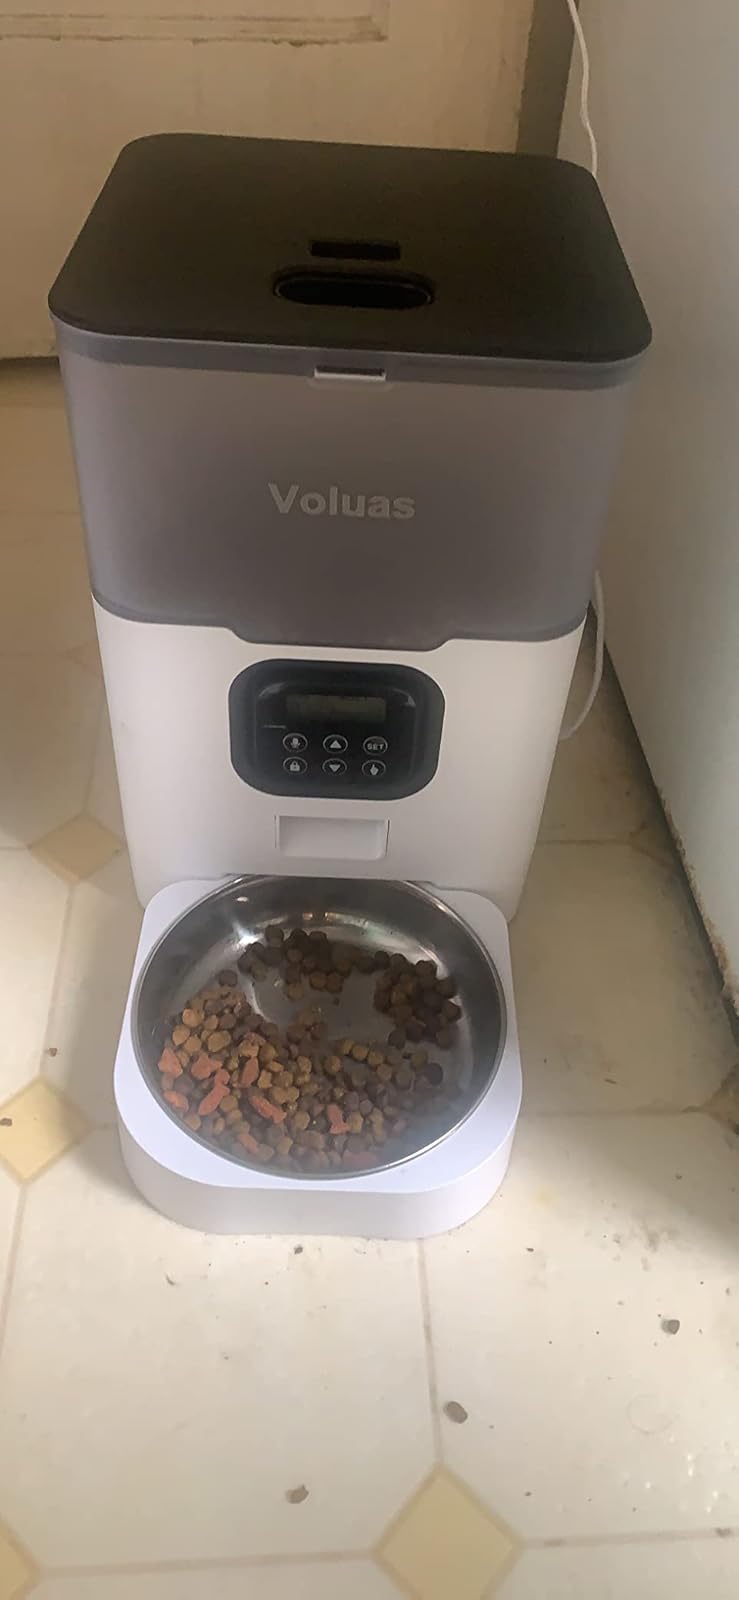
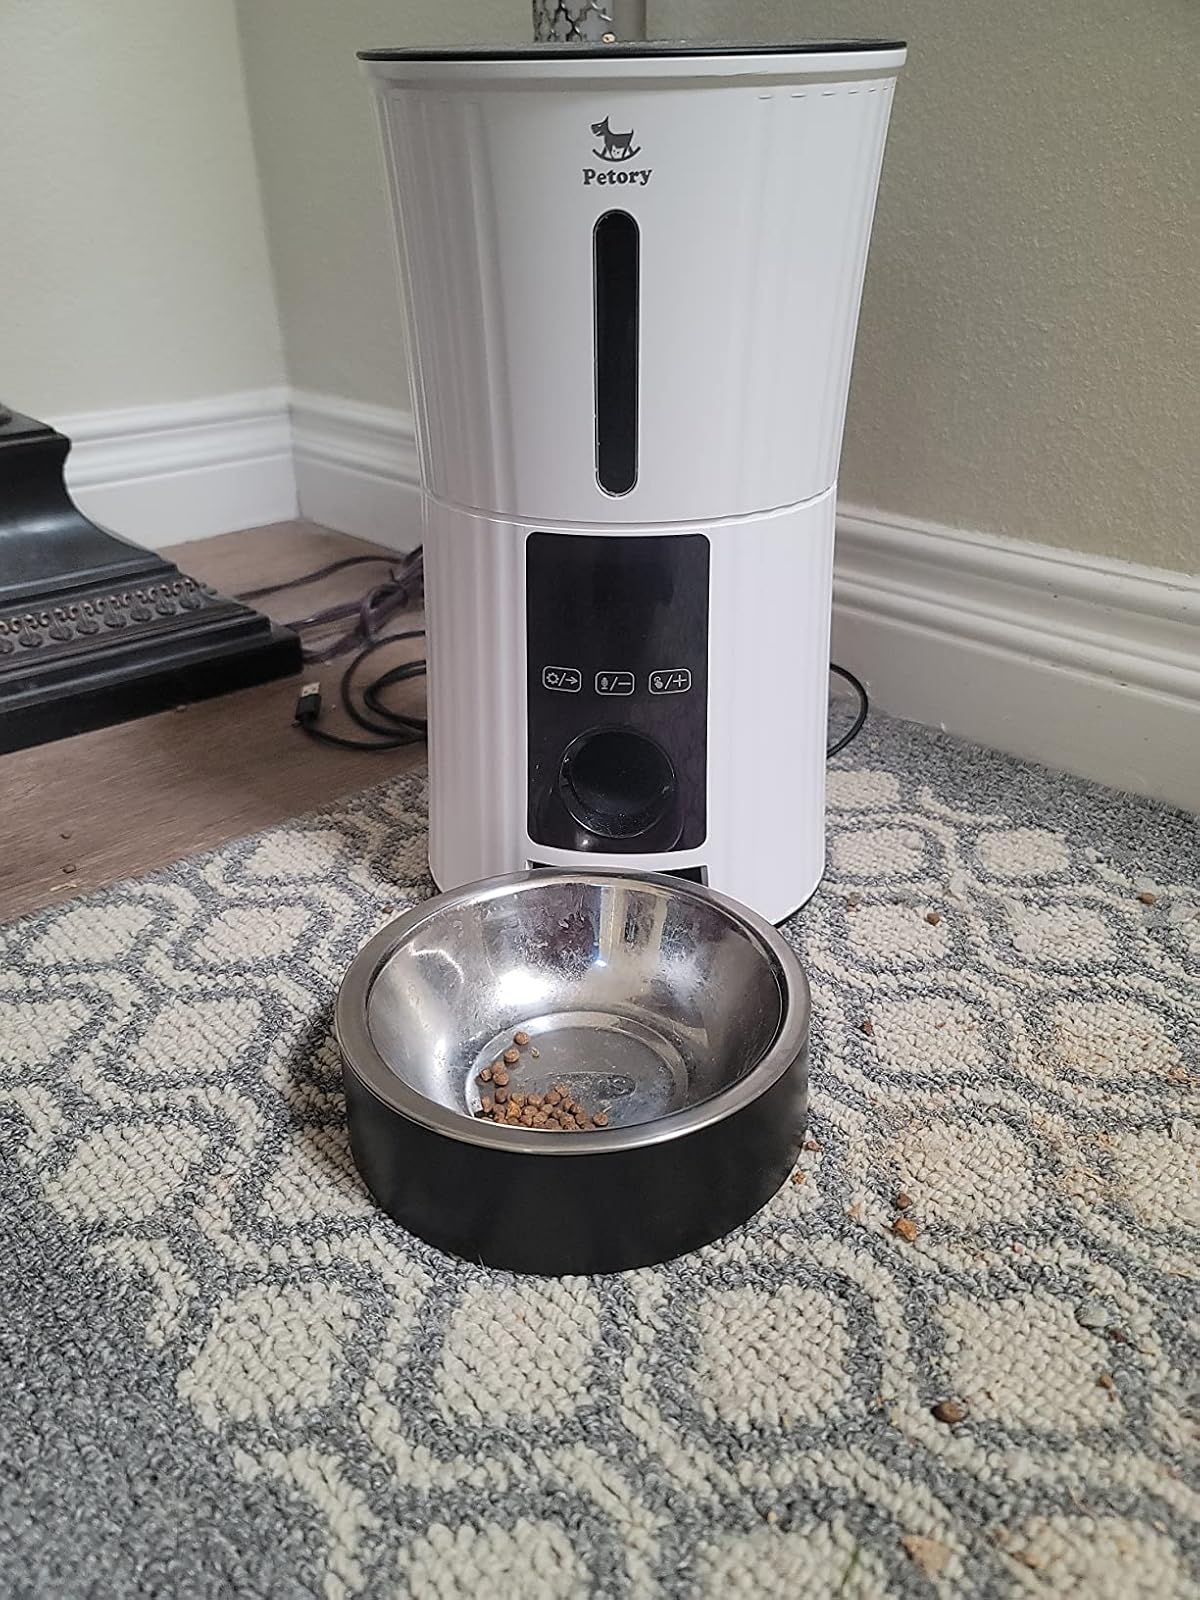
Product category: items_feeder
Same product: no